California Exposition

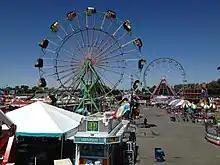
California State Fair in July 2013

The California Exposition and State Fair (Cal Expo) is an independent state agency established by law in the California Food and Agriculture codes. Cal Expo is governed by an appointed 11-member Board of Directors and daily operations are managed by the chief executive officer (selected by the Board). During the annual California State Fair more than 2,000 seasonal temporary employees are hired. The California Exposition is a self-sufficient operation that receives no government funding but still has an estimated economic impact of more than $250 million on the region. The California Exposition and State Fair Police provides safety and security services to the Exposition.